The Baconing

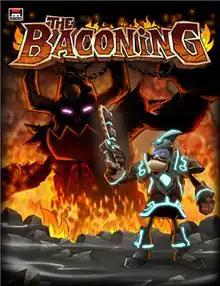
Title art

The Baconing is an action role-playing video game developed by Hothead Games. It was published by Valcon Games on the Xbox 360 and independently on all other platforms. It was released in August 2011 for PlayStation 3 via the PlayStation Network, for Mac OS X and Microsoft Windows via Steam, and for the Xbox 360 via Xbox Live Arcade. It is the third game in the "DeathSpank" series, and follows the character DeathSpank in his quest to defeat the AntiSpank, an evil incarnation of himself.